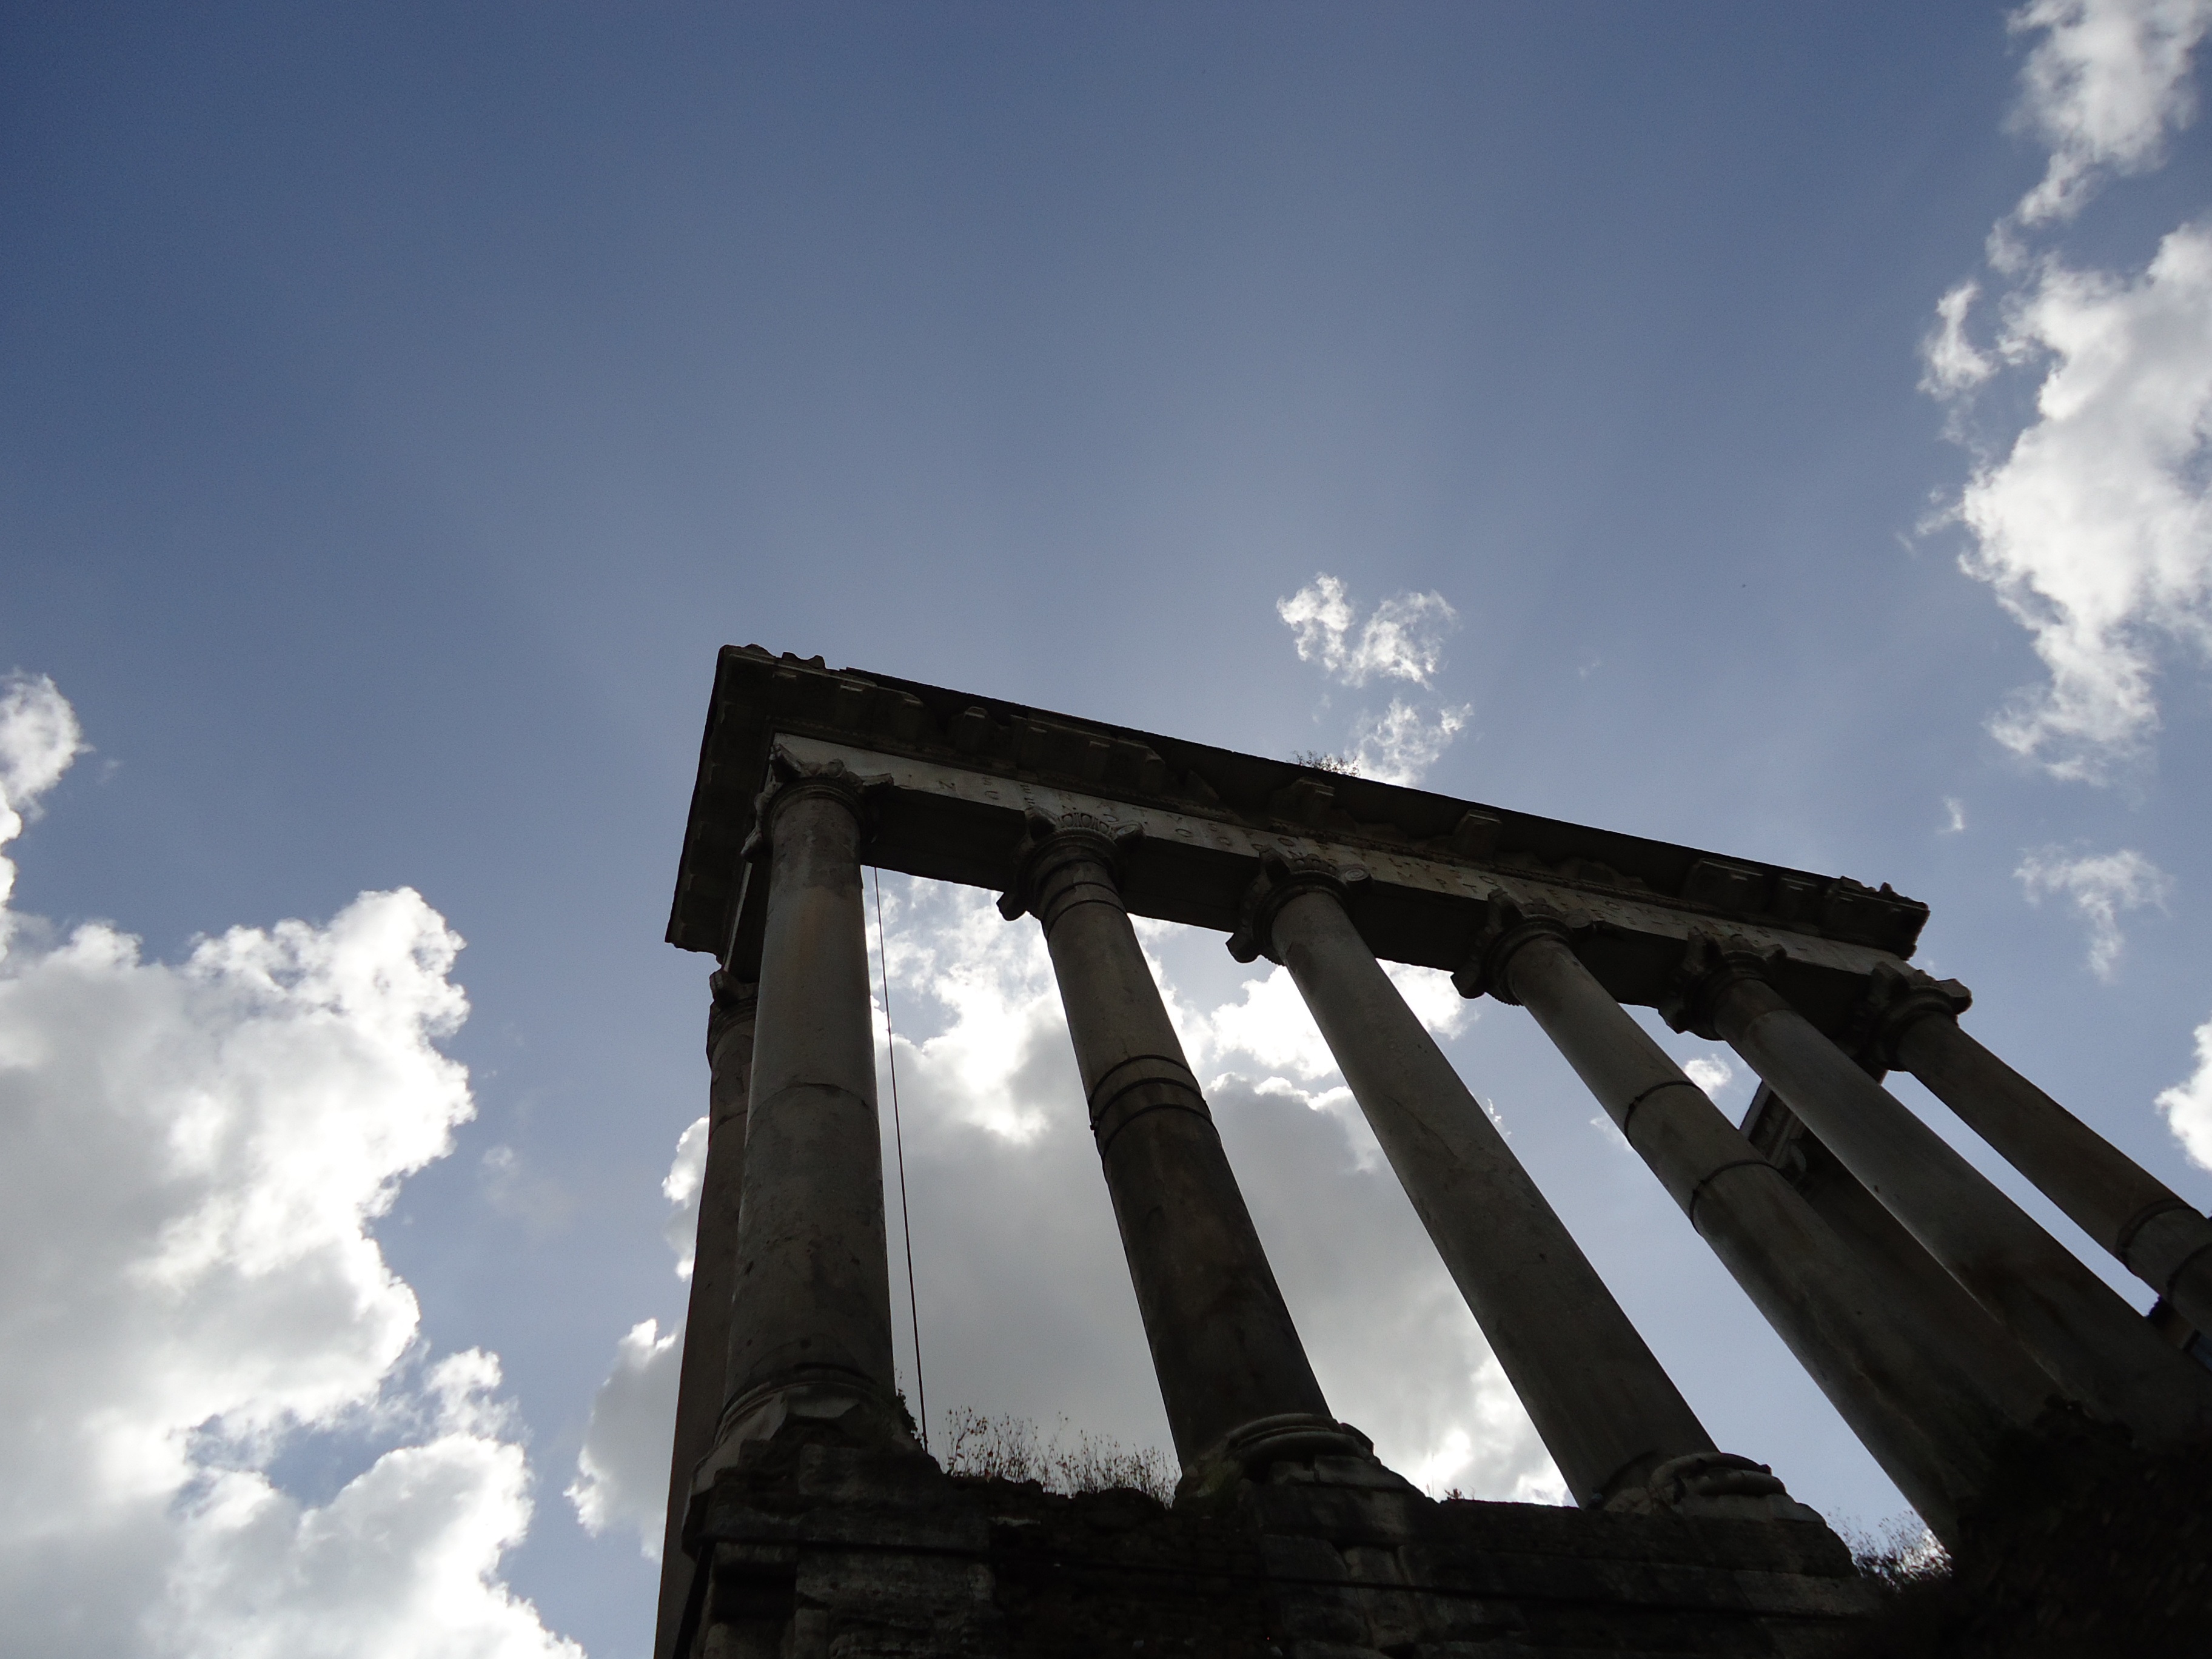
cloud, architecture, structure, sky, bridge, sunlight, reflection, tower, landmark, blue, ruin, rome, roman